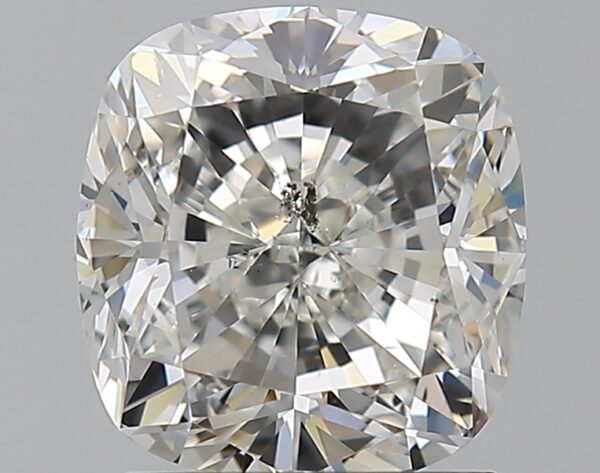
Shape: cushion
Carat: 2.2
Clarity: SI2
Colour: G
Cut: EX
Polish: EX
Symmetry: EX
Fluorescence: F
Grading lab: GIA
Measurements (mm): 7.44 x 7.07 x 4.91